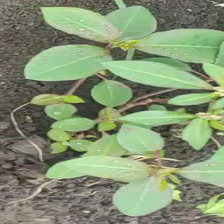
Weed species: Moti_dudhi(Euphorbia_geneculata_L)